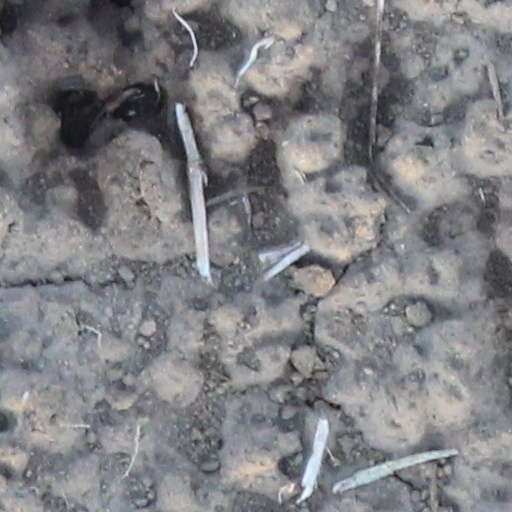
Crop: wheat